John G. Keane

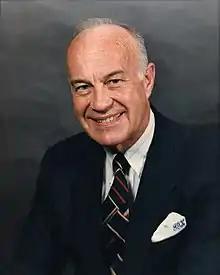

John Gorman "Jack" Keane (July 3, 1930 – October 24, 2019) was an American business executive, government official, and academic, who served as the 18th Director of the United States Census Bureau from 1984 to 1989.